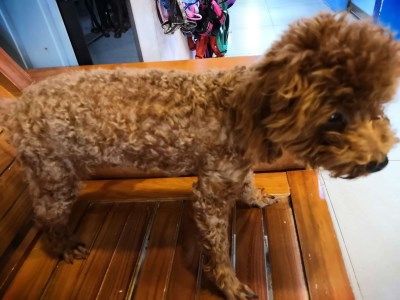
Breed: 7449-n000128-teddy